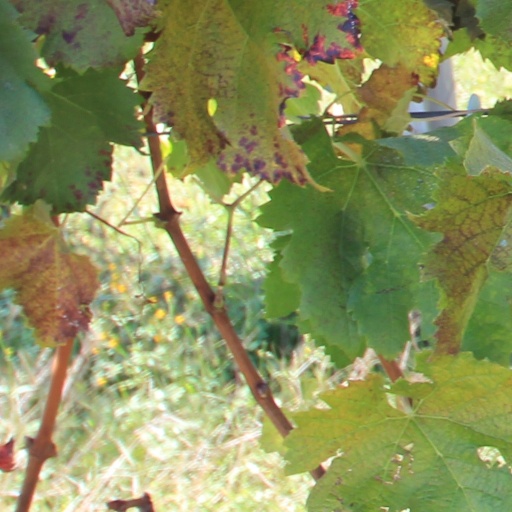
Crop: grape